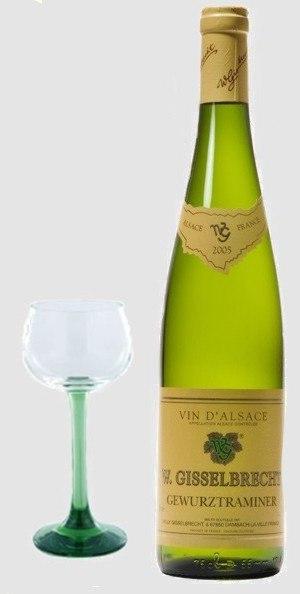
La flûte d'Alsace est une bouteille du type « à vin du Rhin », relativement fine et élancée.
Le gewurztraminer d'Alsace, ou alsace gewurztraminer, est un vin blanc français produit dans le vignoble d'Alsace à partir du cépage gewurztraminer Rs.
L’alsace, ou vin d'Alsace, est un vin français d'appellation d'origine contrôlée produit dans tout le vignoble d'Alsace, dans les départements du Bas-Rhin et du Haut-Rhin.